Hugues Dufourt

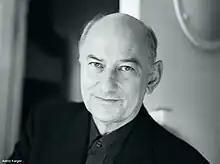
Hugues Dufourt

Hugues Dufourt is a French composer and philosopher associated with the spectral school of composition. Born in Lyon on September 28, 1943, Dufourt studied piano and composition at the Geneva Conservatory.